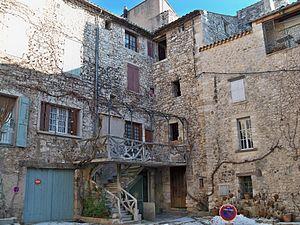
Maison en hauteur à Sault (Vauluse)
Sault est une commune française située dans le département de Vaucluse, en région Provence-Alpes-Côte d'Azur.
Le plateau d'Albion est situé à cheval sur les trois départements du Vaucluse, de la Drôme et des Alpes-de-Haute-Provence. Il se subdivise administrativement en sept communes : Sault, Ferrassières, Aurel, Revest-du-Bion, Saint-Trinit, Saint-Christol, Simiane-la-Rotonde.